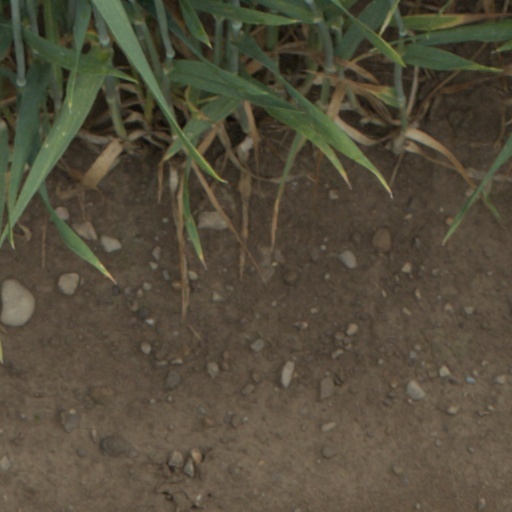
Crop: wheat